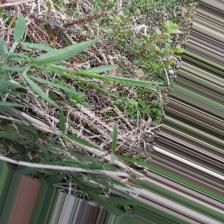
Label: Normal